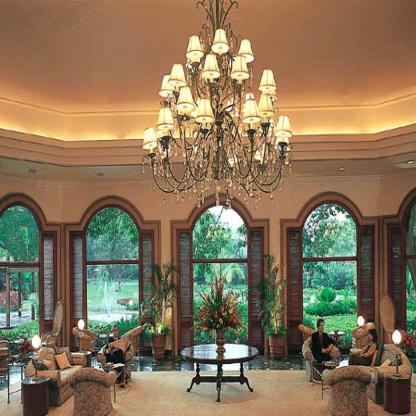
Scene: Indoor